USS Diodon

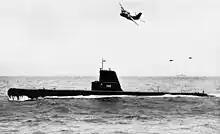
USS "Diodon" in 1962.

Resuming its west coast operations, "Diodon" aided in the training of Canadian naval air and surface forces out of Esquimalt, British Columbia, from October to December 1952. It returned to the Far East from March to September 1954, again conducting a surveillance patrol in La Perouse Straits from 24 May to 22 June. During its west coast training operations in the next two years, "Diodon" again operated with the Canadian Navy, and in March 1956 admitted visitors by means of a submarine escape bell while below the surface during rescue drills.